Peter Voulkos

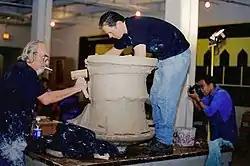
John Balistreri assisting Peter Voulkos.

Peter Voulkos was born the third of five children to Greek immigrant parents, Aristovoulos I. Voulkopoulos, anglicized and shortened to Harry (Aris) John Voulkos and Effrosyni (Efrosine) Peter Voulalas.